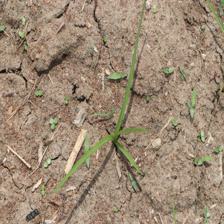
Label: Grass